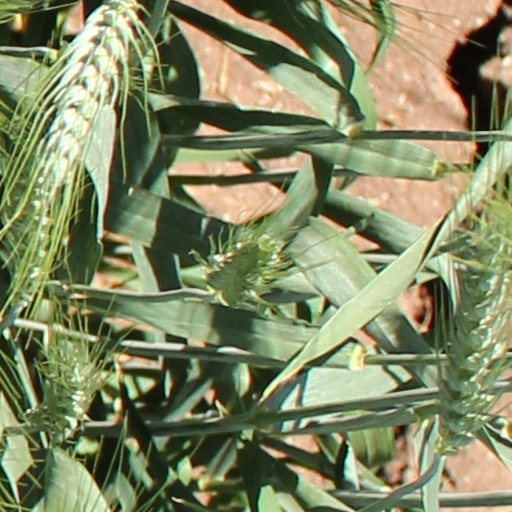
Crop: wheat